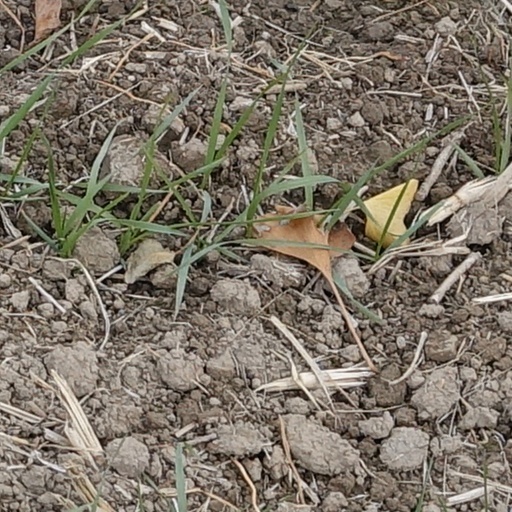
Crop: wheat